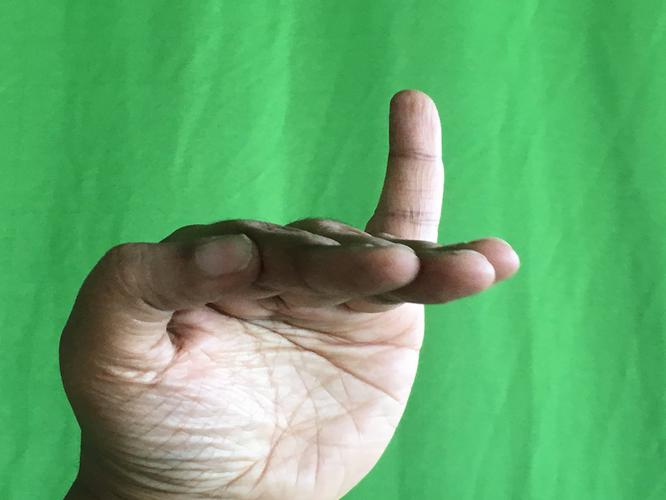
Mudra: Hamsapaksha
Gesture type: double_hand